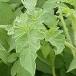
Crop: Tomato
Condition: healthy-leaf